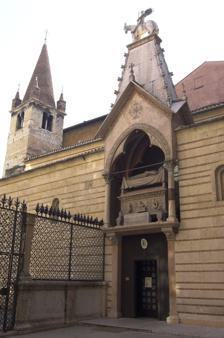
Building: Santa Maria Antica, Verona
Country: Italy
Year built: 1185
This article is about the church in Verona. For the church in Rome, see Santa Maria Antiqua . Side entrance. Santa Maria Antica is a Roman Catholic church in Verona , Italy. The current church is Romanesque in style and dates to 1185, rebuilt after the earthquake of 1117 destroyed the original building that dated back to the end of the period of Lombard domination in the 7th century.  The only surviving remains of the 7th-century building is a fragment of black and white mosaic floor. The current building was dedicated by the patriarch of Aquileia and acted as the private chapel of Verona's ruling Scaligeri family, located beside their family cemetery (the site of the 13th-century Scaliger Tombs ). The church has a small tuff bell tower (with three baroque bells) in a purely Romanesque style, with mullioned windows and a brick-covered spire.  Around 1630 the three-nave interior was altered to the Baroque style, though a restoration at the end of the 19th century restored the original Romanesque interior, divided by columns with "sesto rialzato" arches, and with an "incavallature" roof supported by transverse arches , as at the basilica of San Zeno .  There are two lateral apses in tuff and cotto, and a central apse with two early 14th-century frescoes. The exterior has alternate bands of tuff and cotto , with small windows.  The side-door is dominated by the arch of Cangrande I della Scala , the soberest but most monumental of the family arches.  Excavations have found a cemetery near the church, containing fifty 11th-century burials, some aligned north-south, some east-west. The belltower contains two bells cast during the 17th century and rung in the Veronese syle . Burials See also: Category:Burials at Santa Maria Antica, Verona Alberto I della Scala Cangrande I della Scala Mastino II della Scala Cansignorio della Scala Alberto II della Scala Gallery Tomb of Cangrande above the entrance porch. View of the Interior The high altar 45°26′37″N 10°59′57″E / 45.443675°N 10.999073°E / 45.443675; 10.999073 v t e Churches in Verona Cathedral complex Cathedral Sant'Elena San Giovanni in Fonte Biblioteca capitolare Basilicas and abbeys Sant'Anastasia Basilica San Zeno Abbey San Zeno Basilica Churches Santi Apostoli San Bernardino Santa Caterina alla Ruota Cuore Immacolato di Maria San Domenico Sant'Eufemia San Fermo Maggiore San Fermo Minore di Brà (dei Filippini) San Giorgio in Braida San Giovanni in Foro San Giovanni in Valle San Lorenzo San Luca Madonna di Campagna Santa Maria Antica Santa Maria Consolatrice Santa Maria del Paradiso Santa Maria della Scala Santa Maria in Organo San Massimo San Michele Arcangelo Santi Nazaro e Celso San Nicolò all'Arena San Paolo in Campo Marzio San Pietro Incarnario San Procolo San Rocchetto Santi Siro e Libera Santo Stefano Santa Teresa degli Scalzi Santa Teresa di Gesù Bambino Sante Teuteria e Tosca San Tomaso Cantuariense Santa Toscana Santissima Trinità San Zeno in Oratorio Deconsecrated churches Santa Chiara Santa Maria di Chiavica San Matteo con Cortile San Pietro Martire Destroyed churches San Fermo Minore San Giovanni in Sacco San Sebastiano Authority control databases International VIAF WorldCat National Germany United States